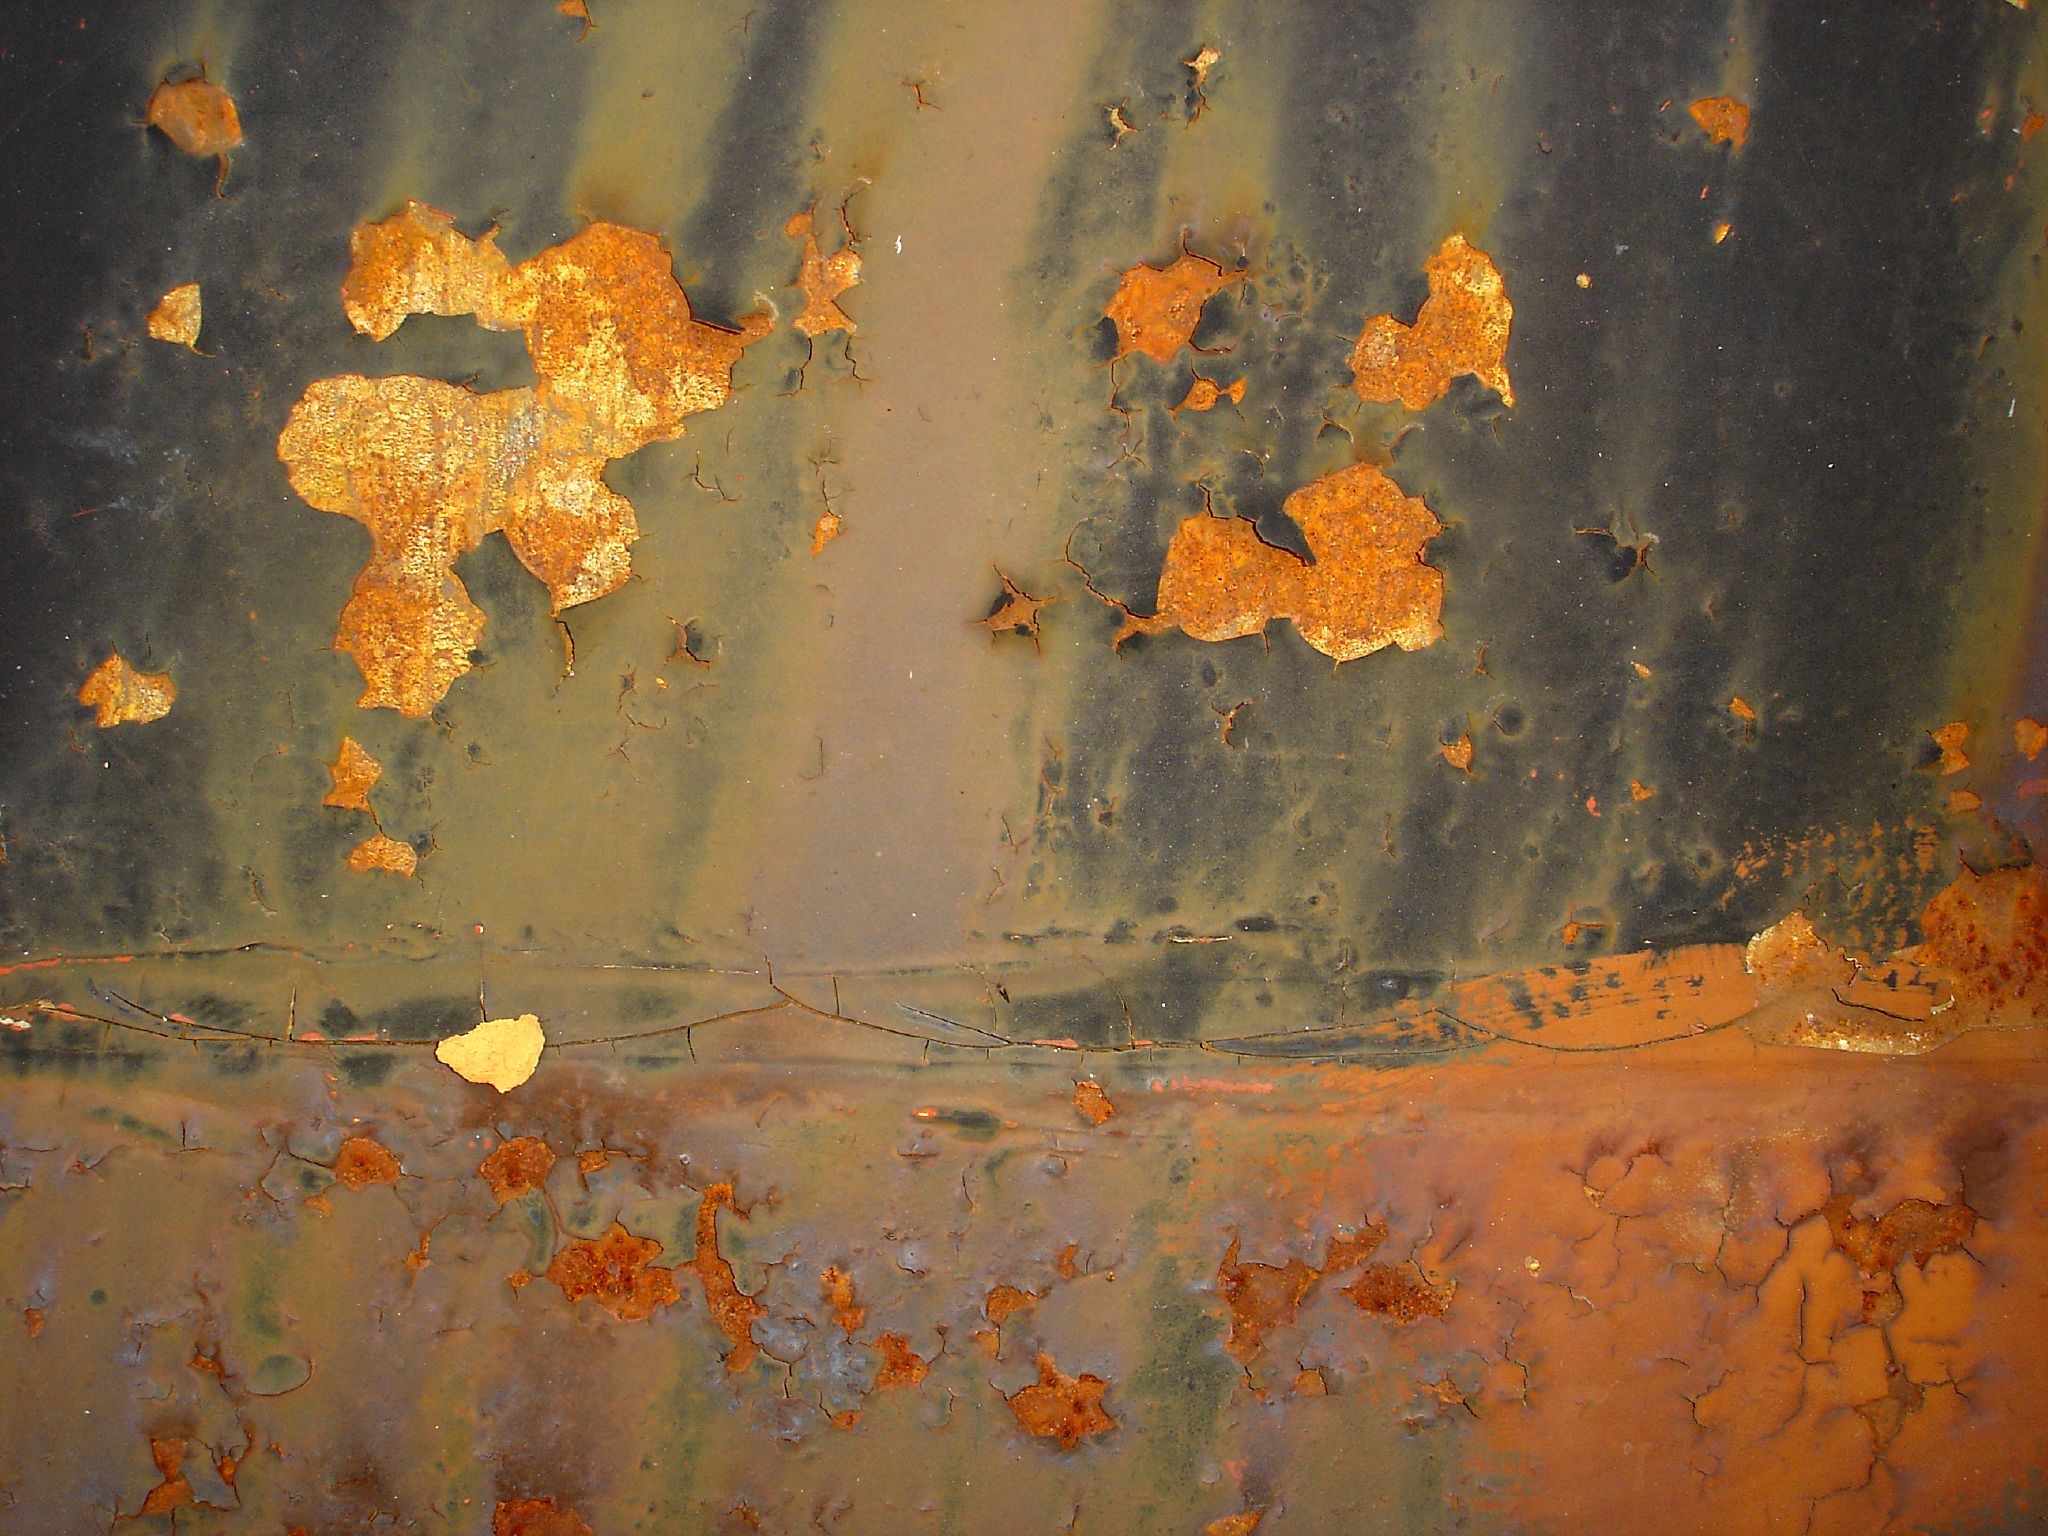
texture, rust, reflection, autumn, metal, brown, painting, surface, impressionist, acrylic paint